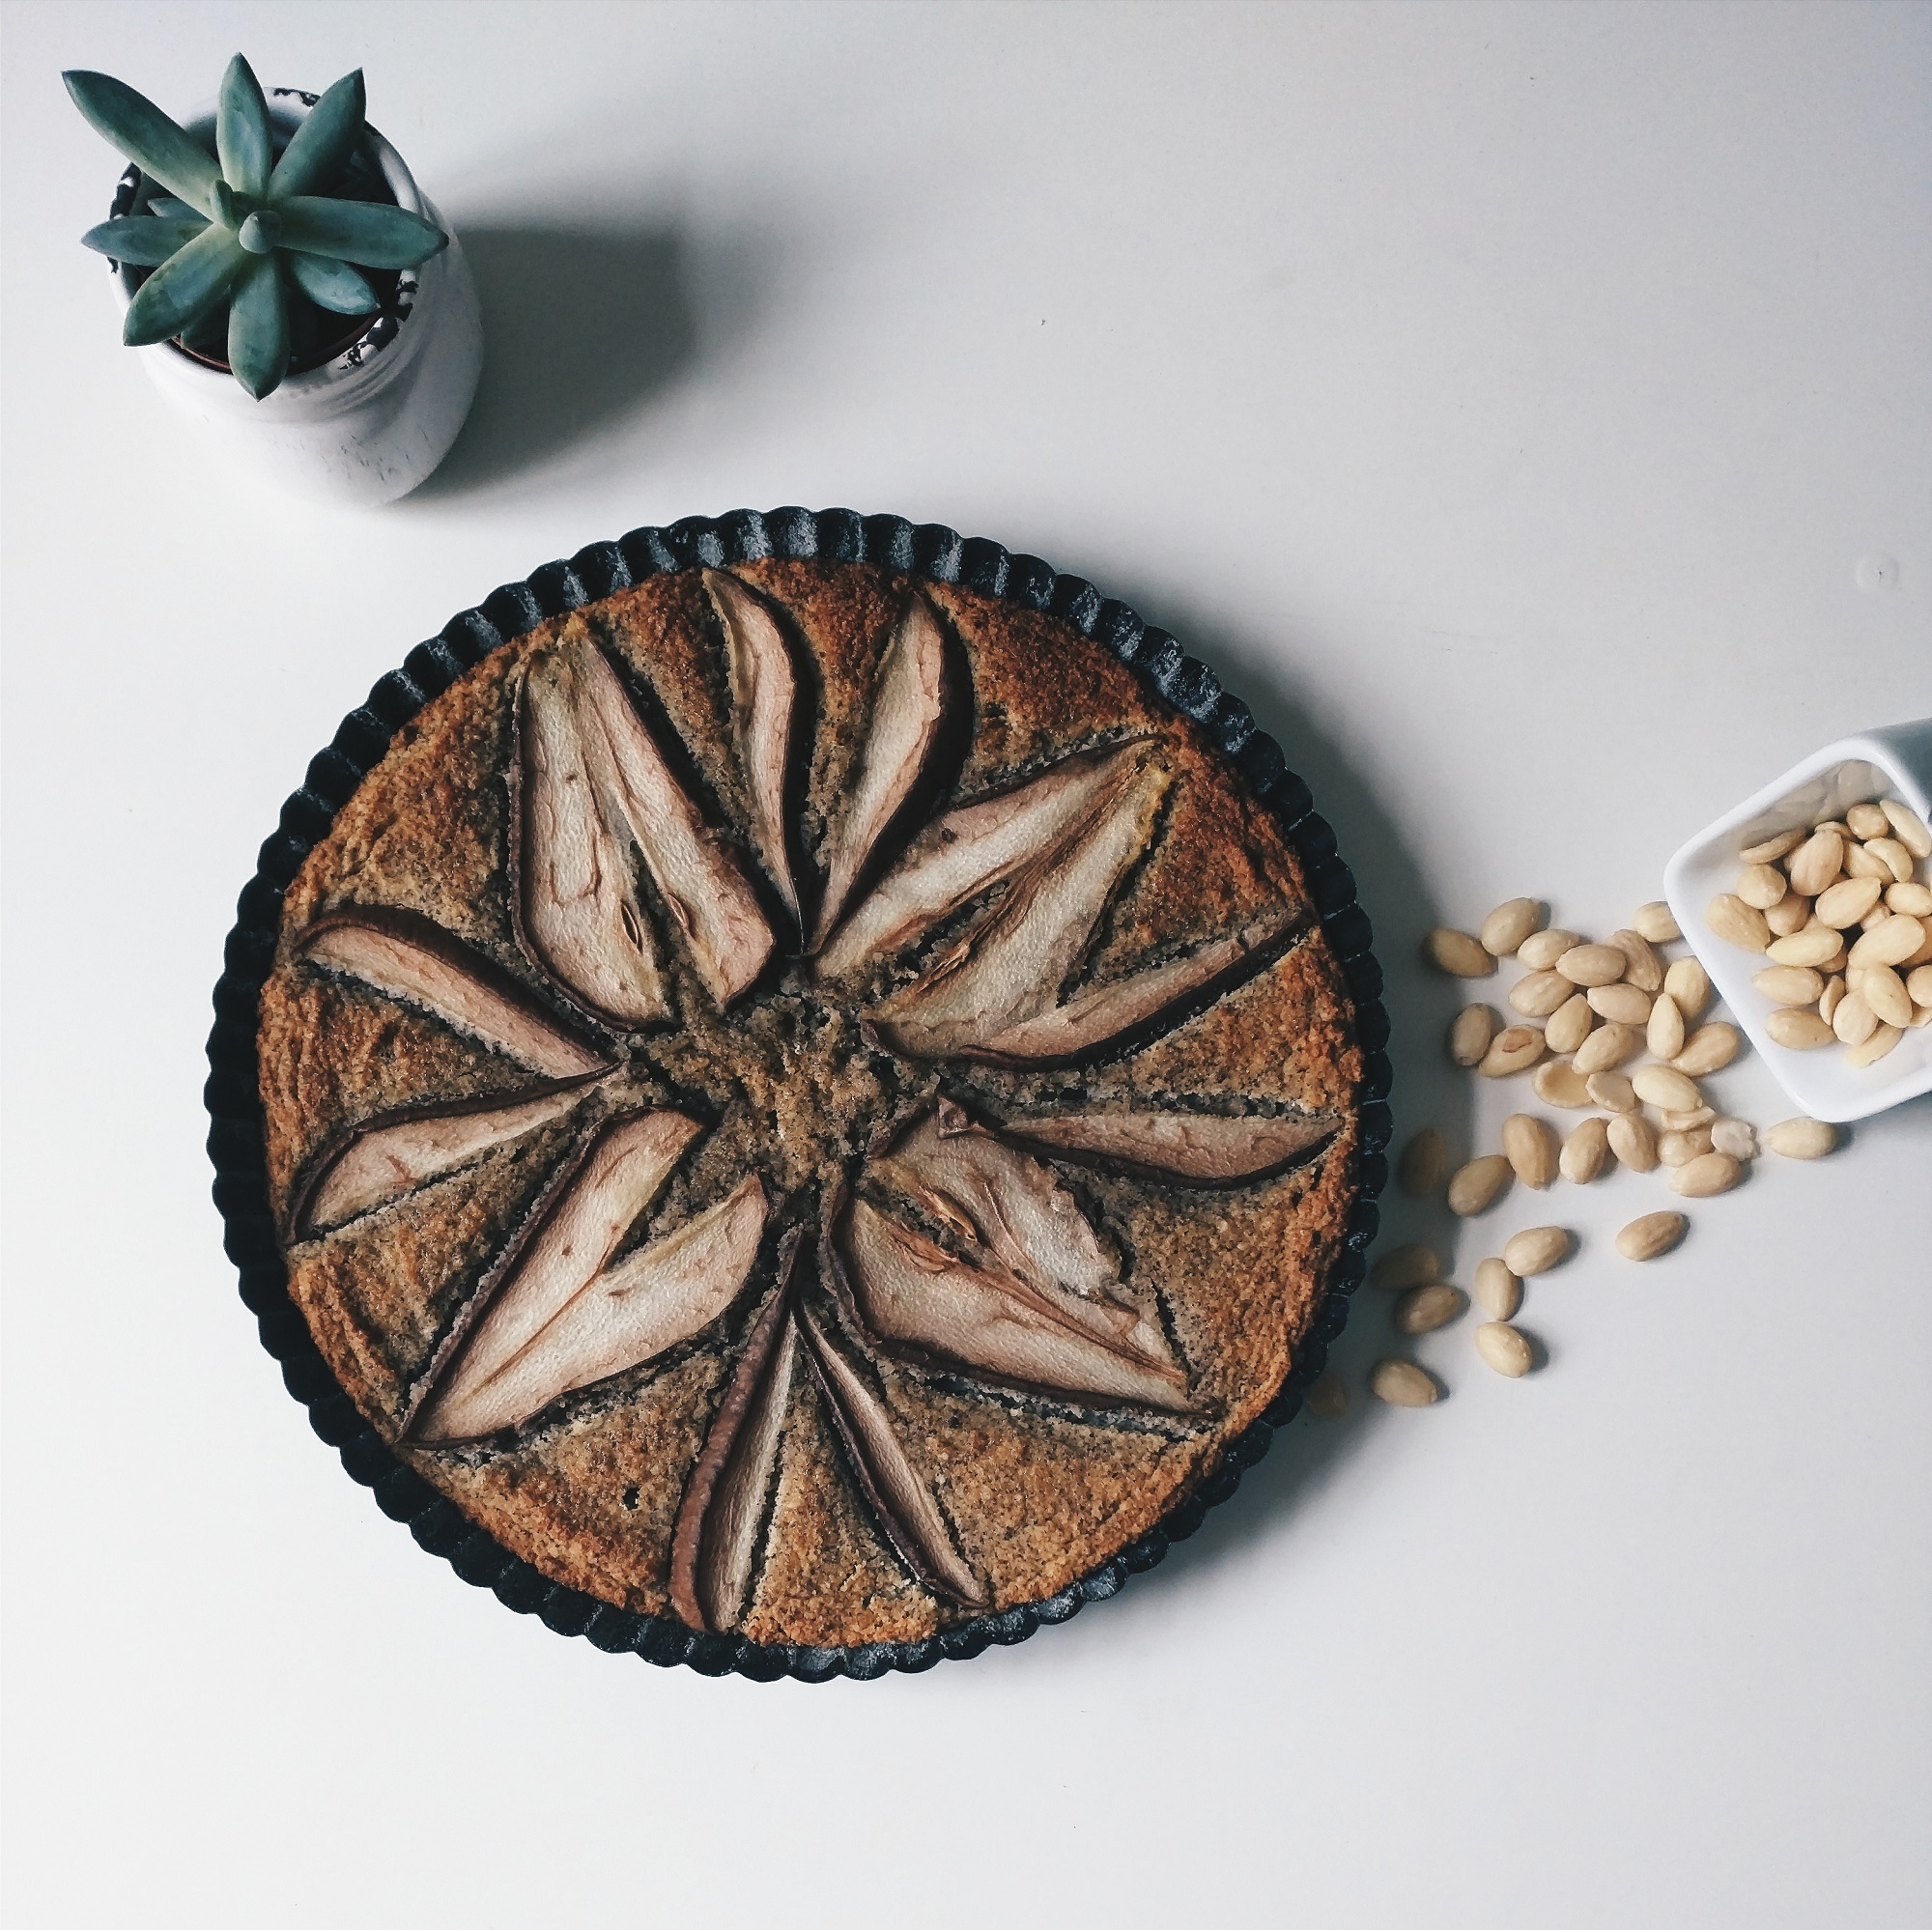
fruit, flower, food, dessert, delicious, homemade, pastry, baked, pears, tasty, pendant, flavor, locket, poppy seed almond cake